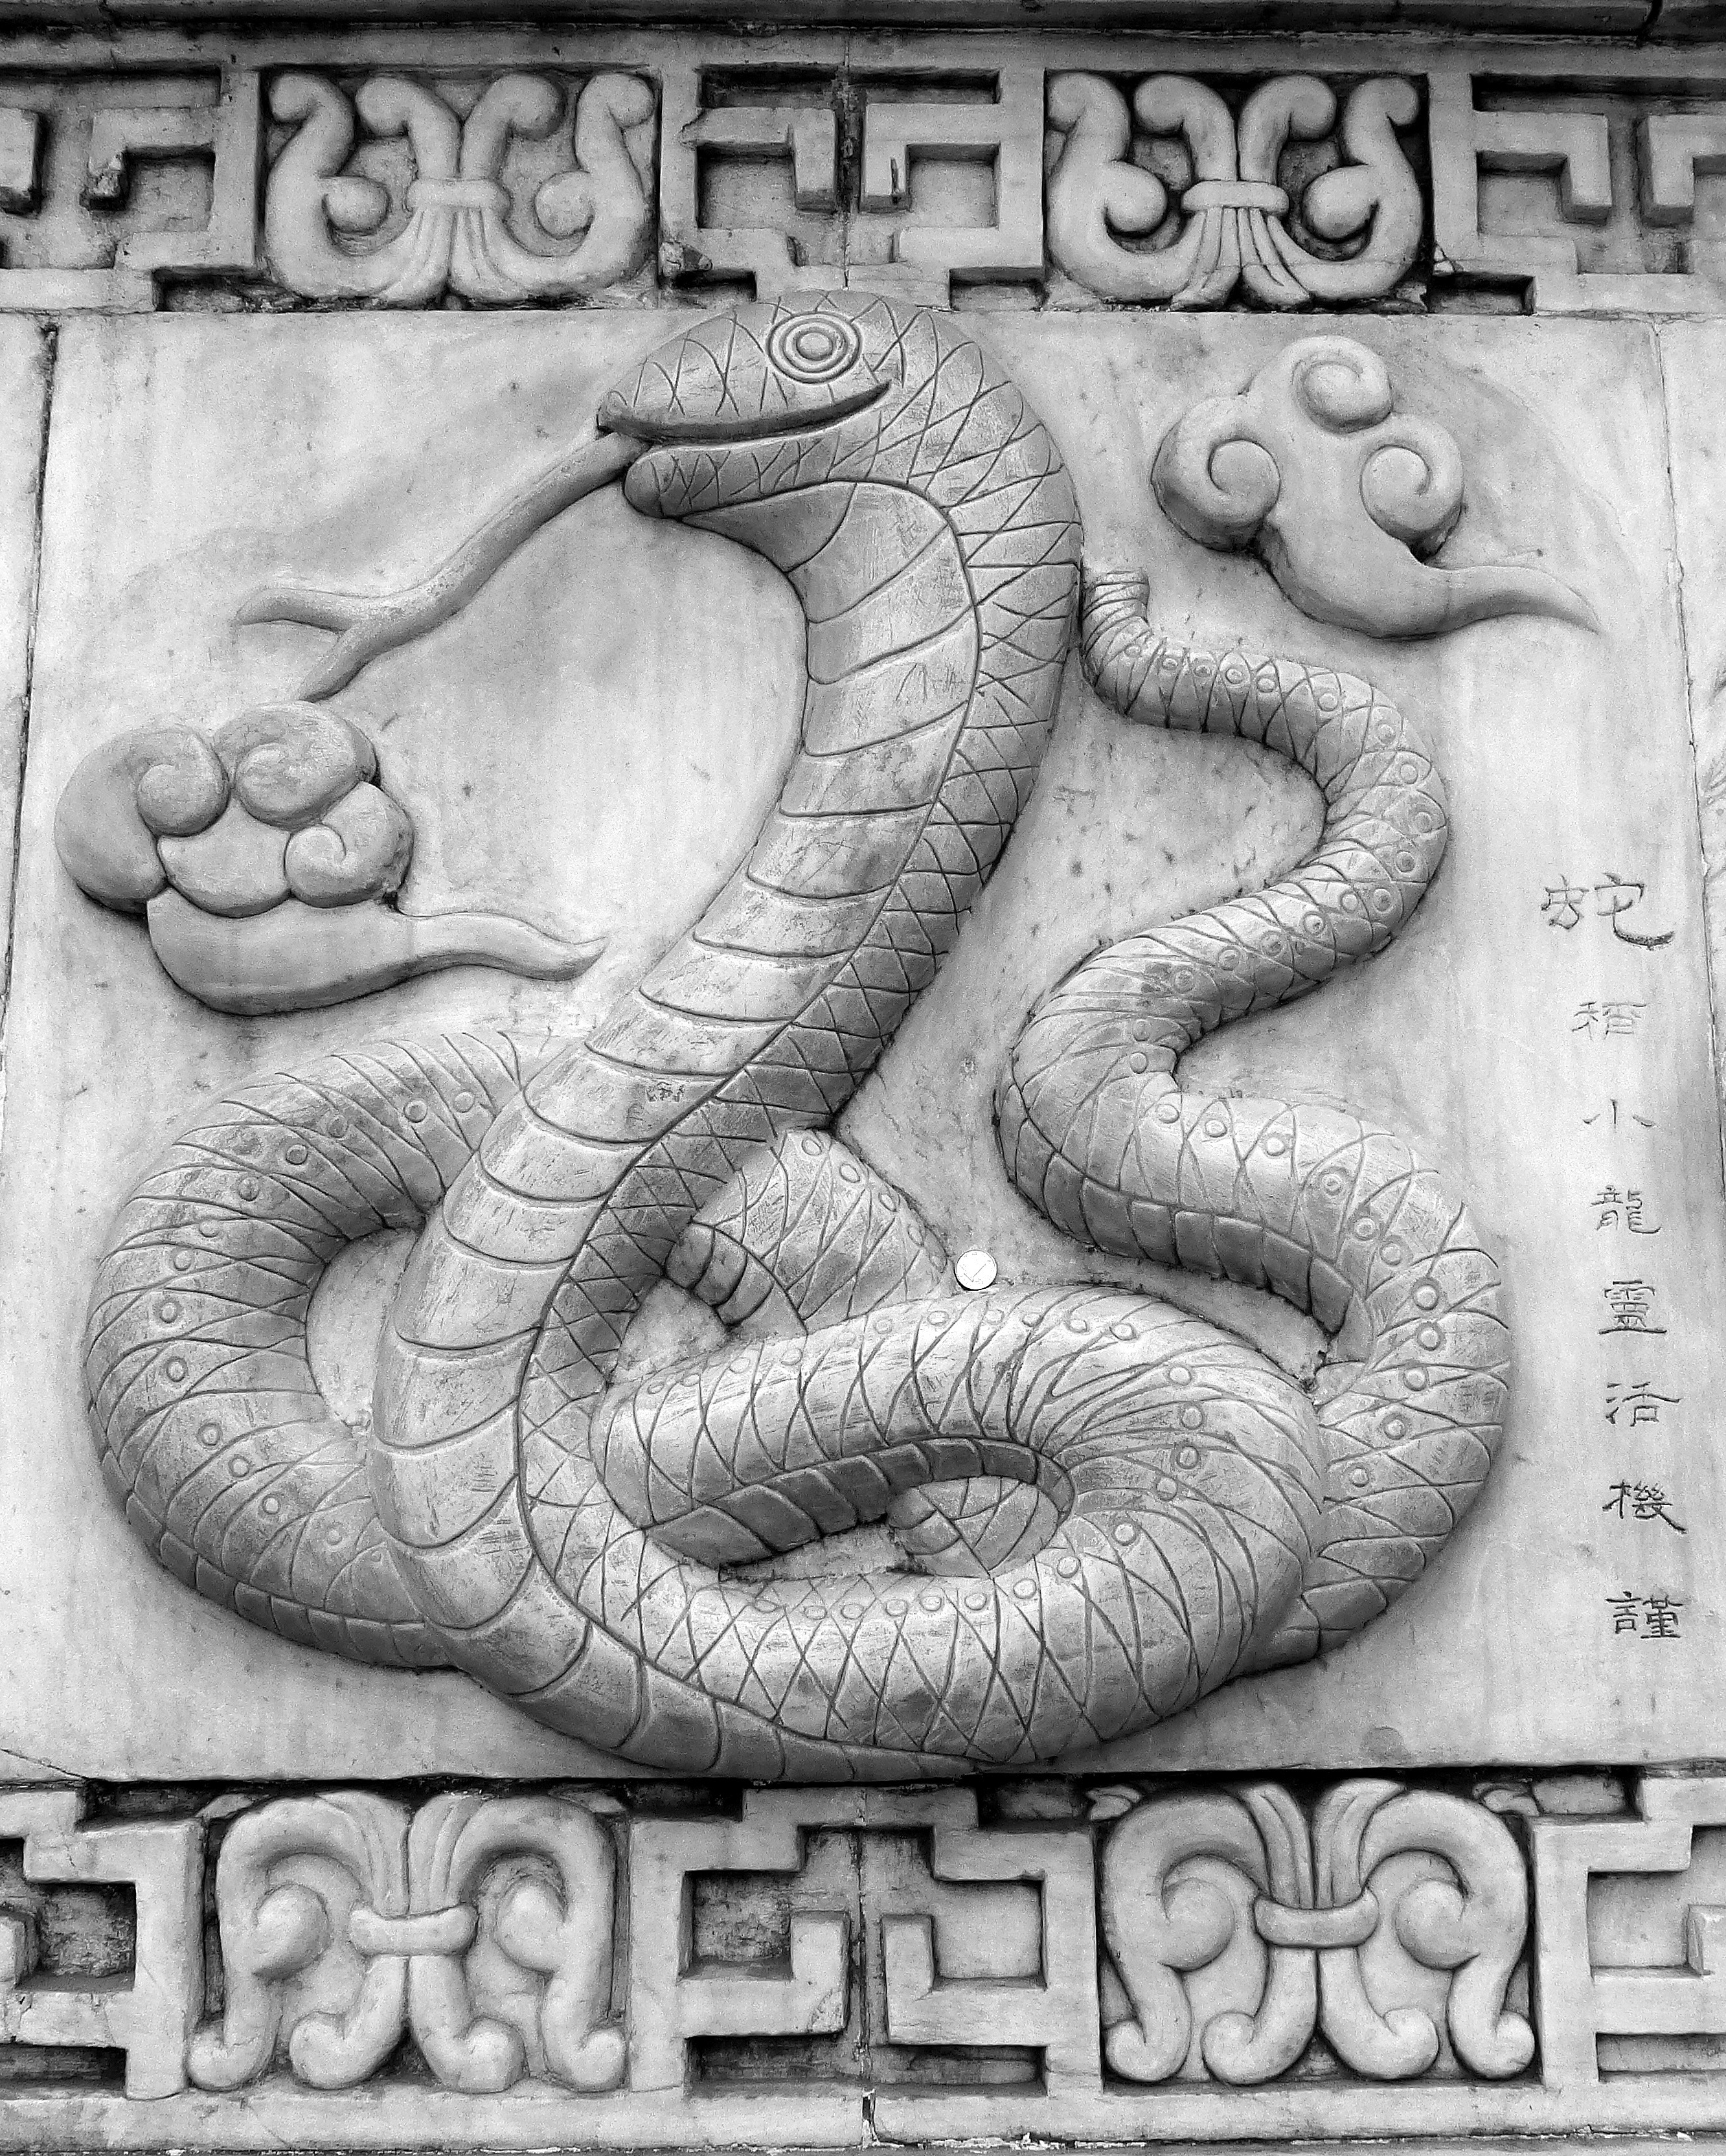
black and white, number, asian, statue, chinese, asia, monochrome, font, sculpture, art, sketch, drawing, decorative, snake, si, culture, eastern, carving, tradition, relief, oriental, traditional, serpent, stone carving, monochrome photography